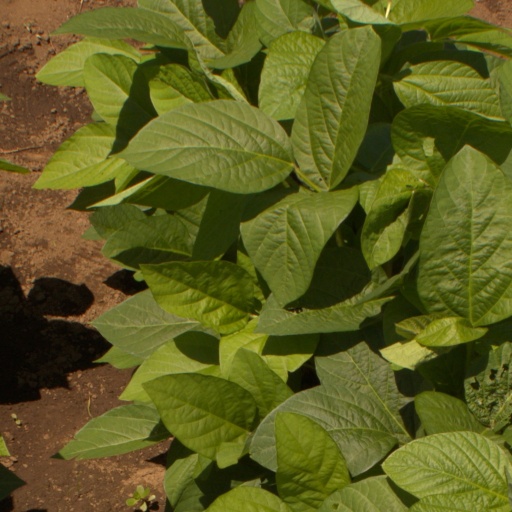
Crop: soybean